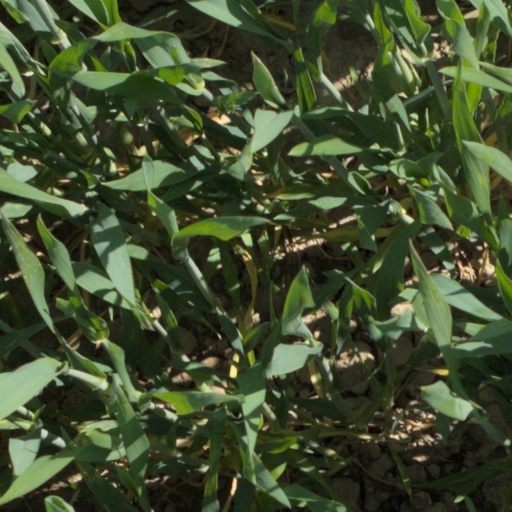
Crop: wheat